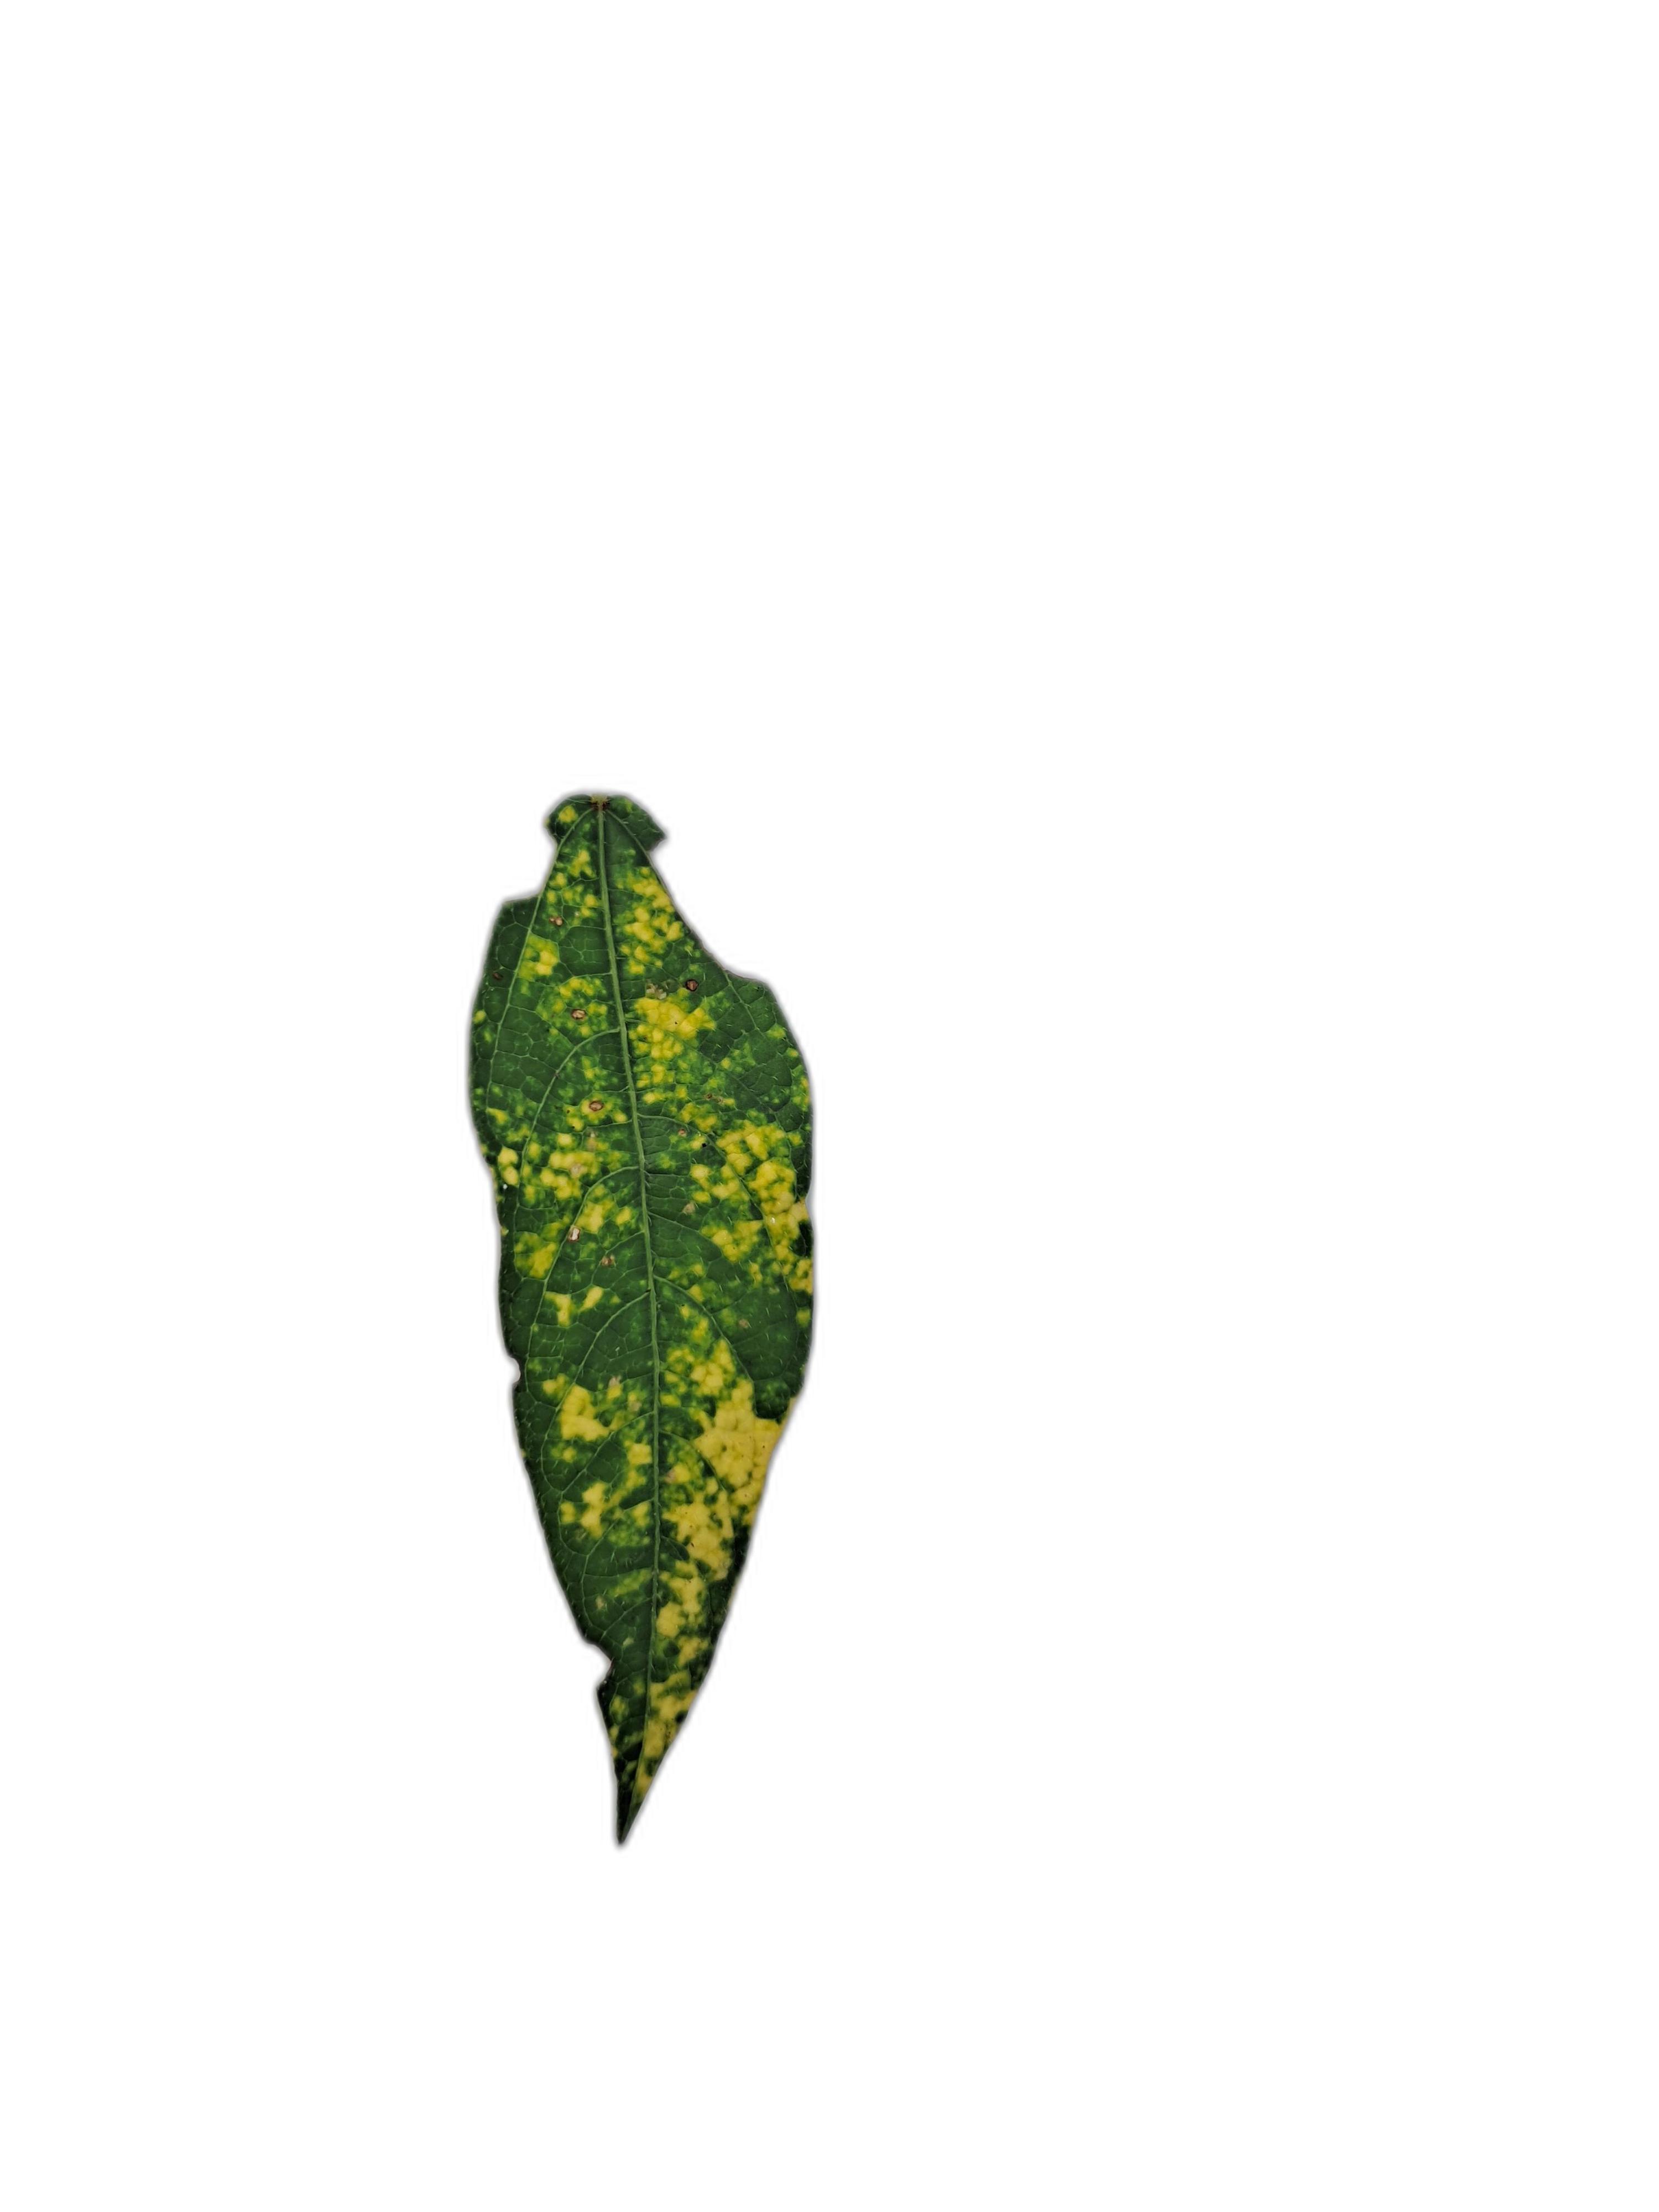
Label: Yellow Mosaic